List of England Test cricket records

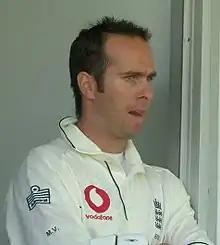
Michael Vaughan led England to victory over Australia in the second Test of the 2005 Ashes series by a margin of two runs.

England's narrowest win by runs was against Australia in the second Test of the 2005 Ashes series at Edgbaston. Set 282 runs for victory in the final innings, Australia were bowled all out for 279 to give victory to the hosts by two runs. This was the second-narrowest win in Test cricket, with the narrowest being the West Indies' one-run win over Australia in 1993.